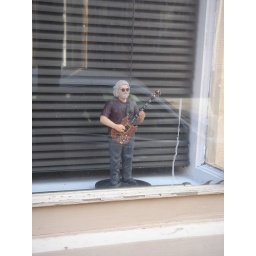
A tiny figure of Jerry Garcia in the window of a rowhouse on 4th street below South.